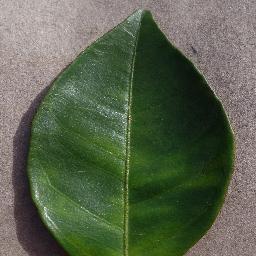
Label: Orange___Haunglongbing_(Citrus_greening)